Pallas's sandgrouse

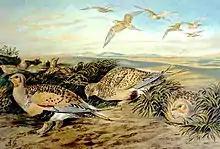

Marco Polo mentions a bird called "Bargherlac" (from Turkmen "bağırlak") in "The Travels of Marco Polo", published around 1300. This is probably "Syrrhaptes paradoxus "("S. pallasii").